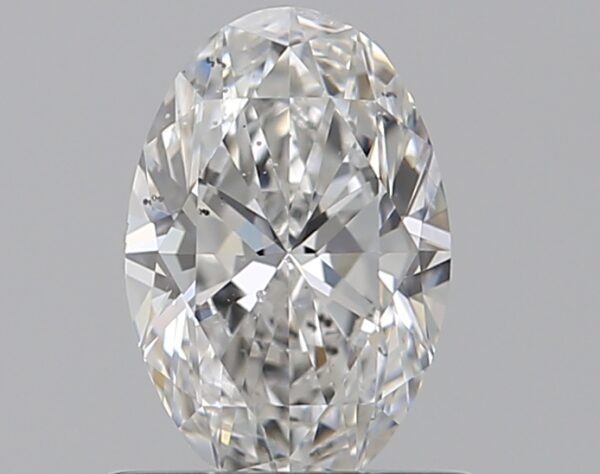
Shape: oval
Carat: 0.7
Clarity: SI1
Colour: E
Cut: EX
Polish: EX
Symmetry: VG
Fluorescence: M
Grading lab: GIA
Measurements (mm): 7.27 x 4.82 x 3.04